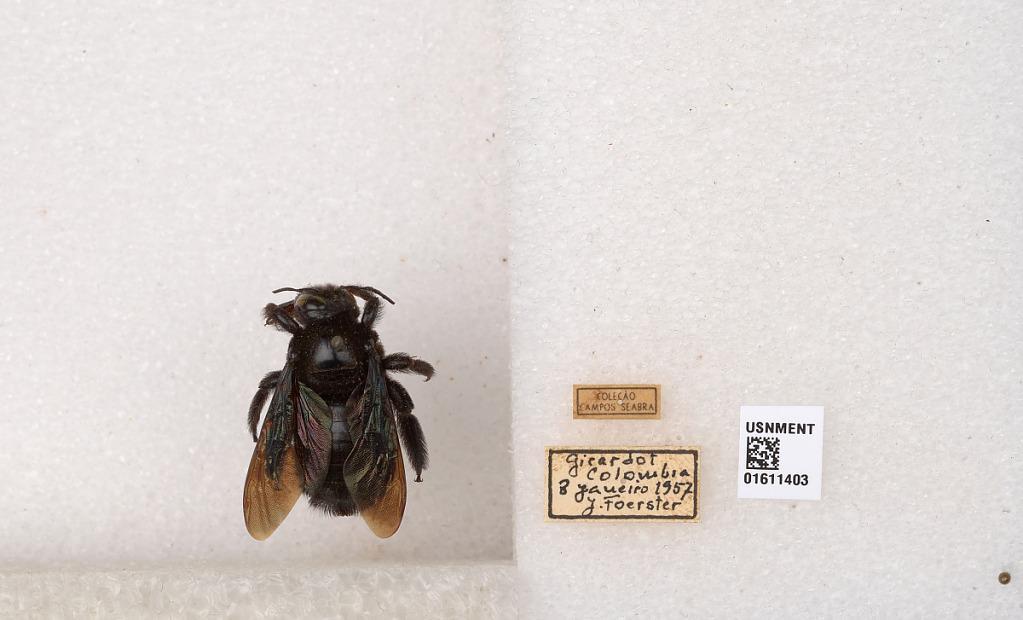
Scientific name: Xylocopa
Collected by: F. Monros & A. Villink
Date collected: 1957-1-3
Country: Colombia
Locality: Girardot